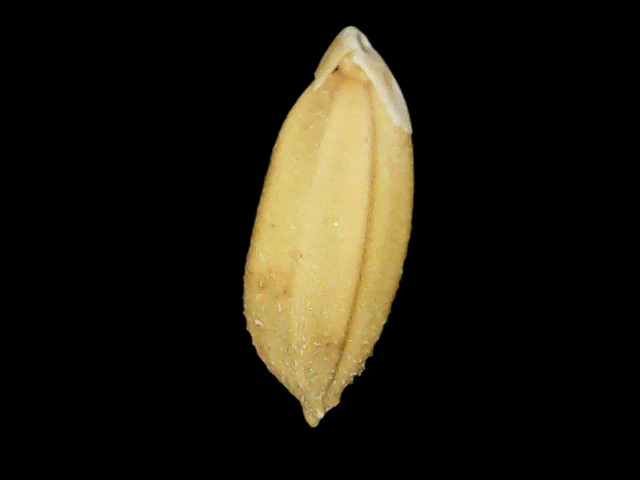
Rice variety: Binadhan10